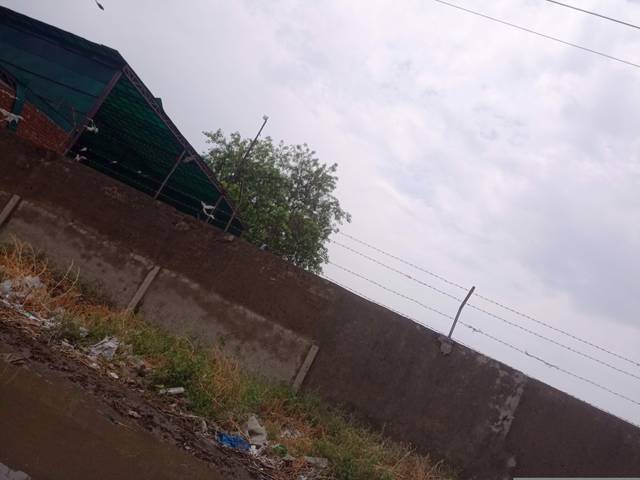
Region: Pakistan
Coordinates: 31.399, 74.167